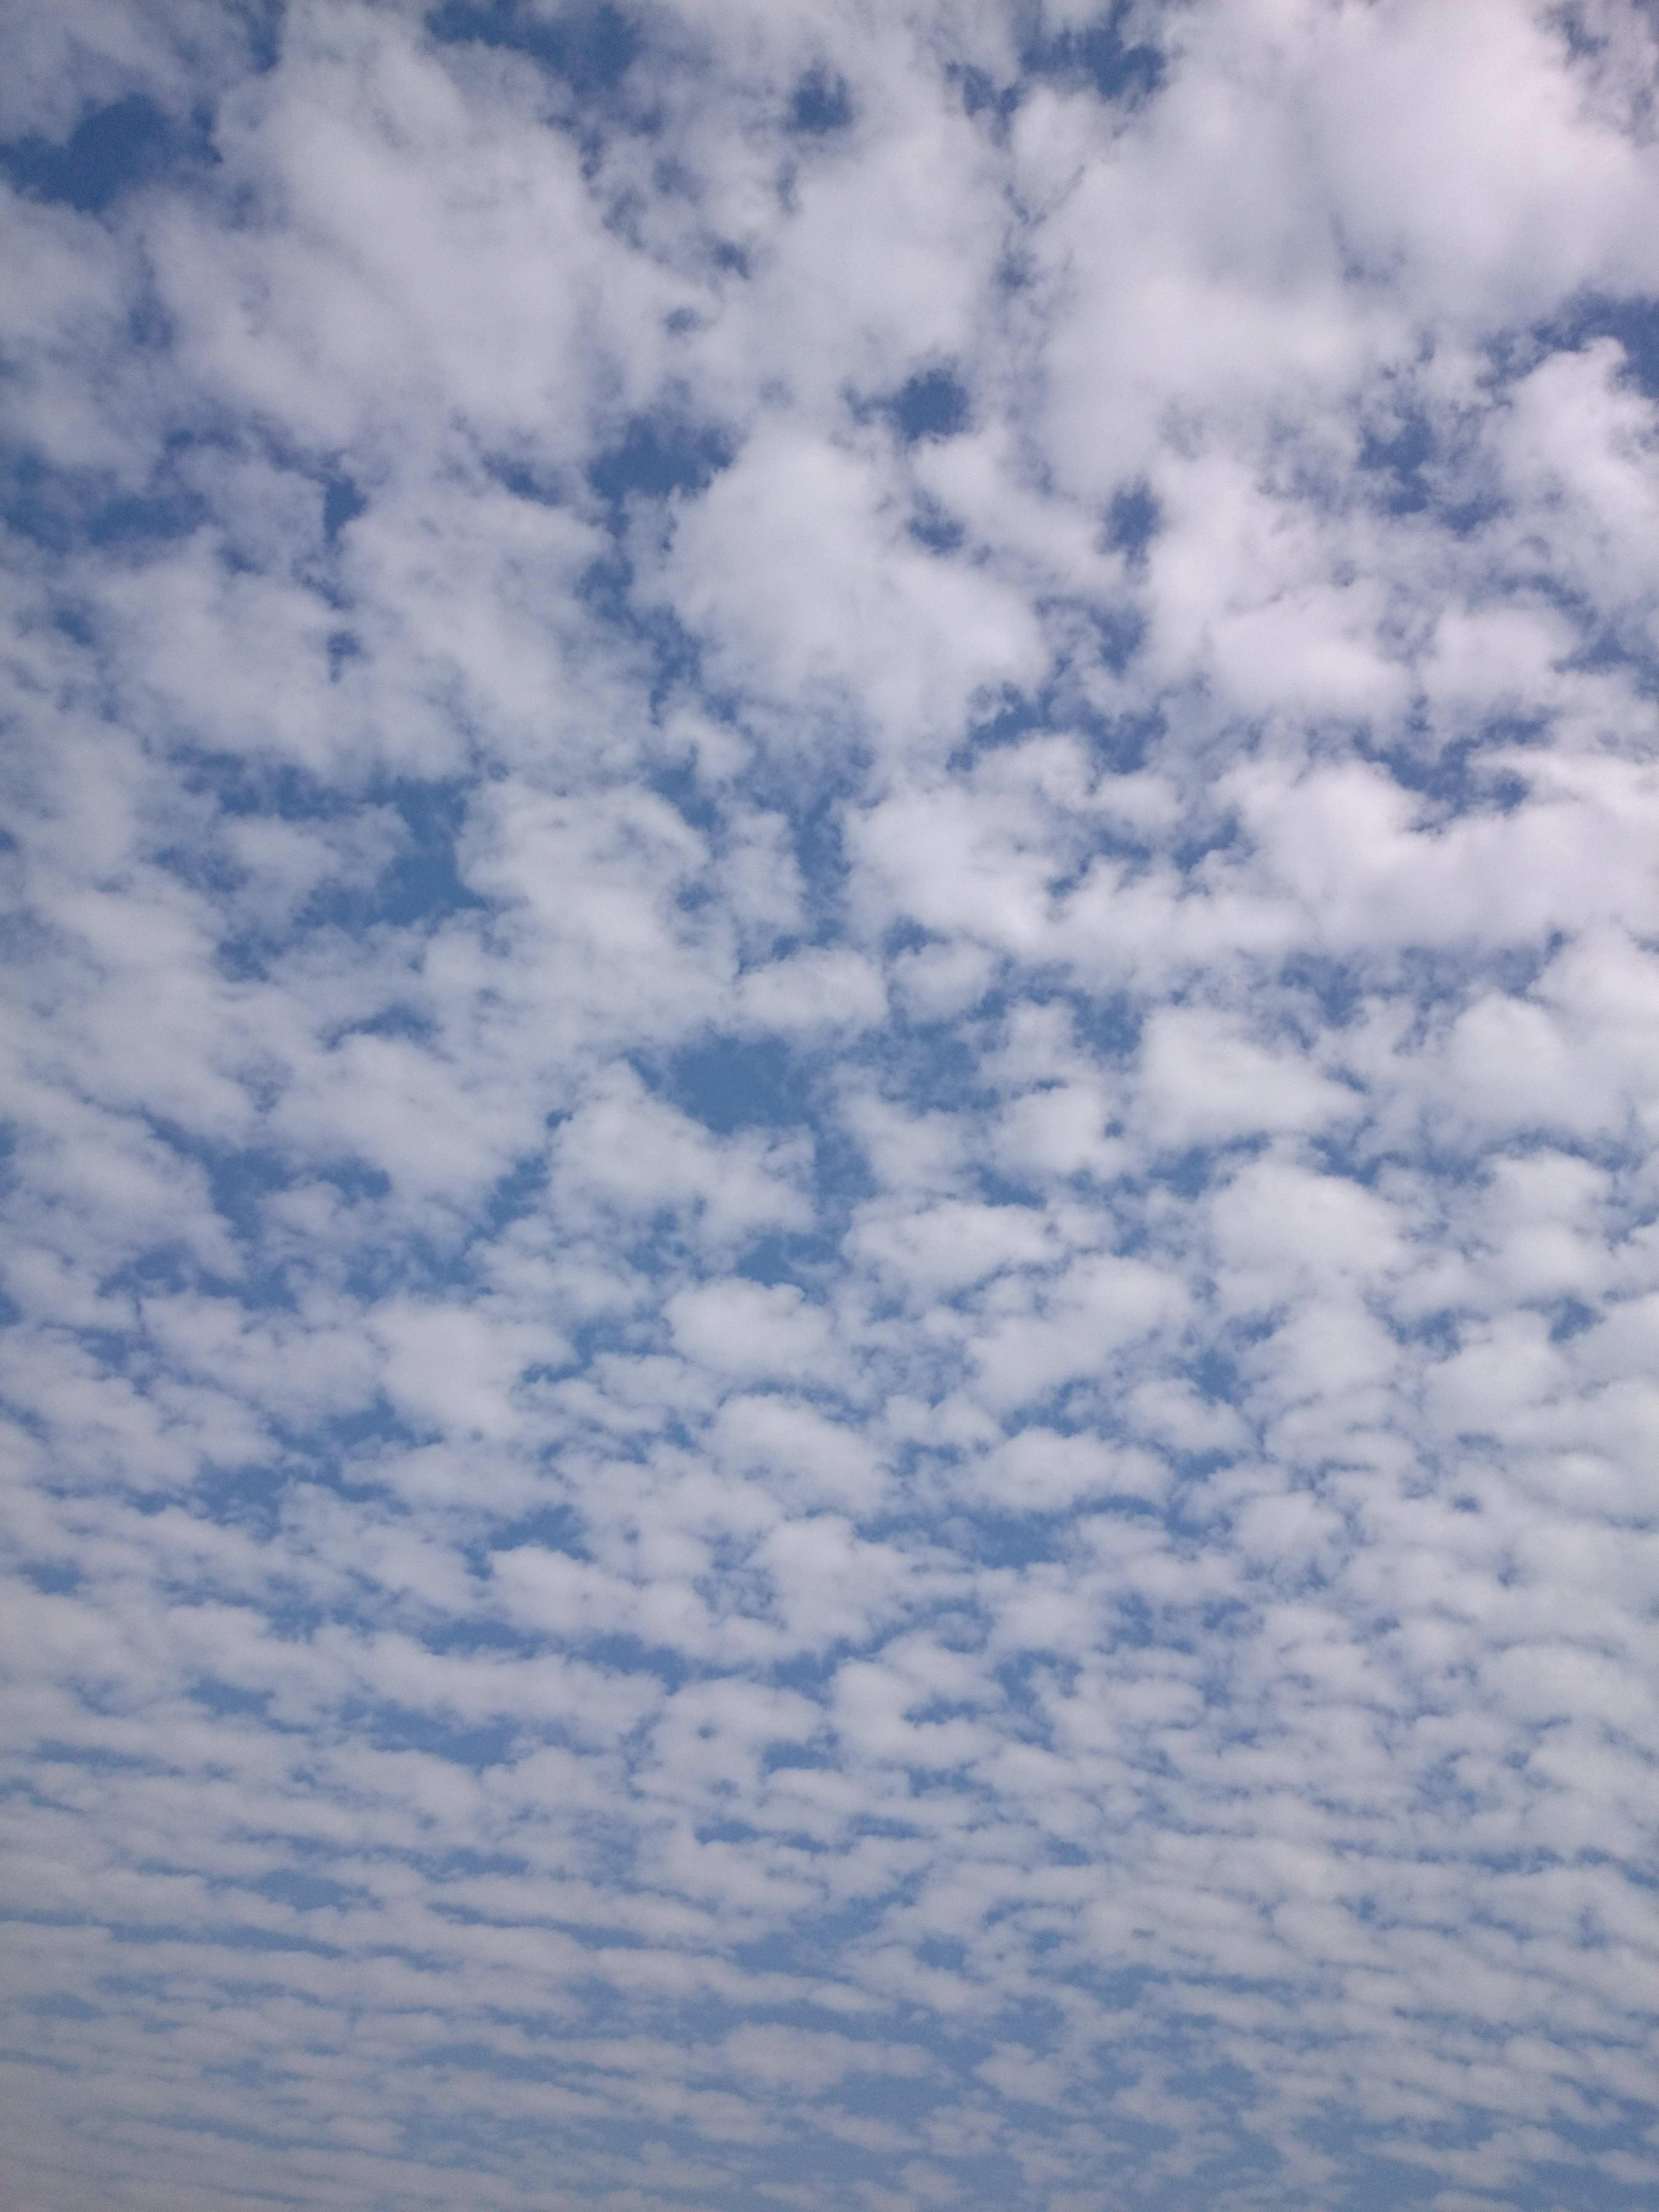
horizon, cloud, sky, atmosphere, daytime, cumulus, blue, cloudy sky, the clouds, meteorological phenomenon, atmosphere of earth